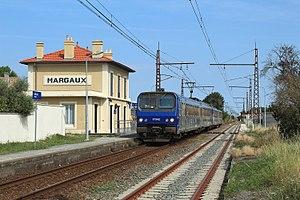
La gare de Margaux est une gare ferroviaire française de la ligne de Ravezies à Pointe-de-Grave, située sur le territoire de la commune de Margaux, dans le département de la Gironde, en région Nouvelle-Aquitaine.